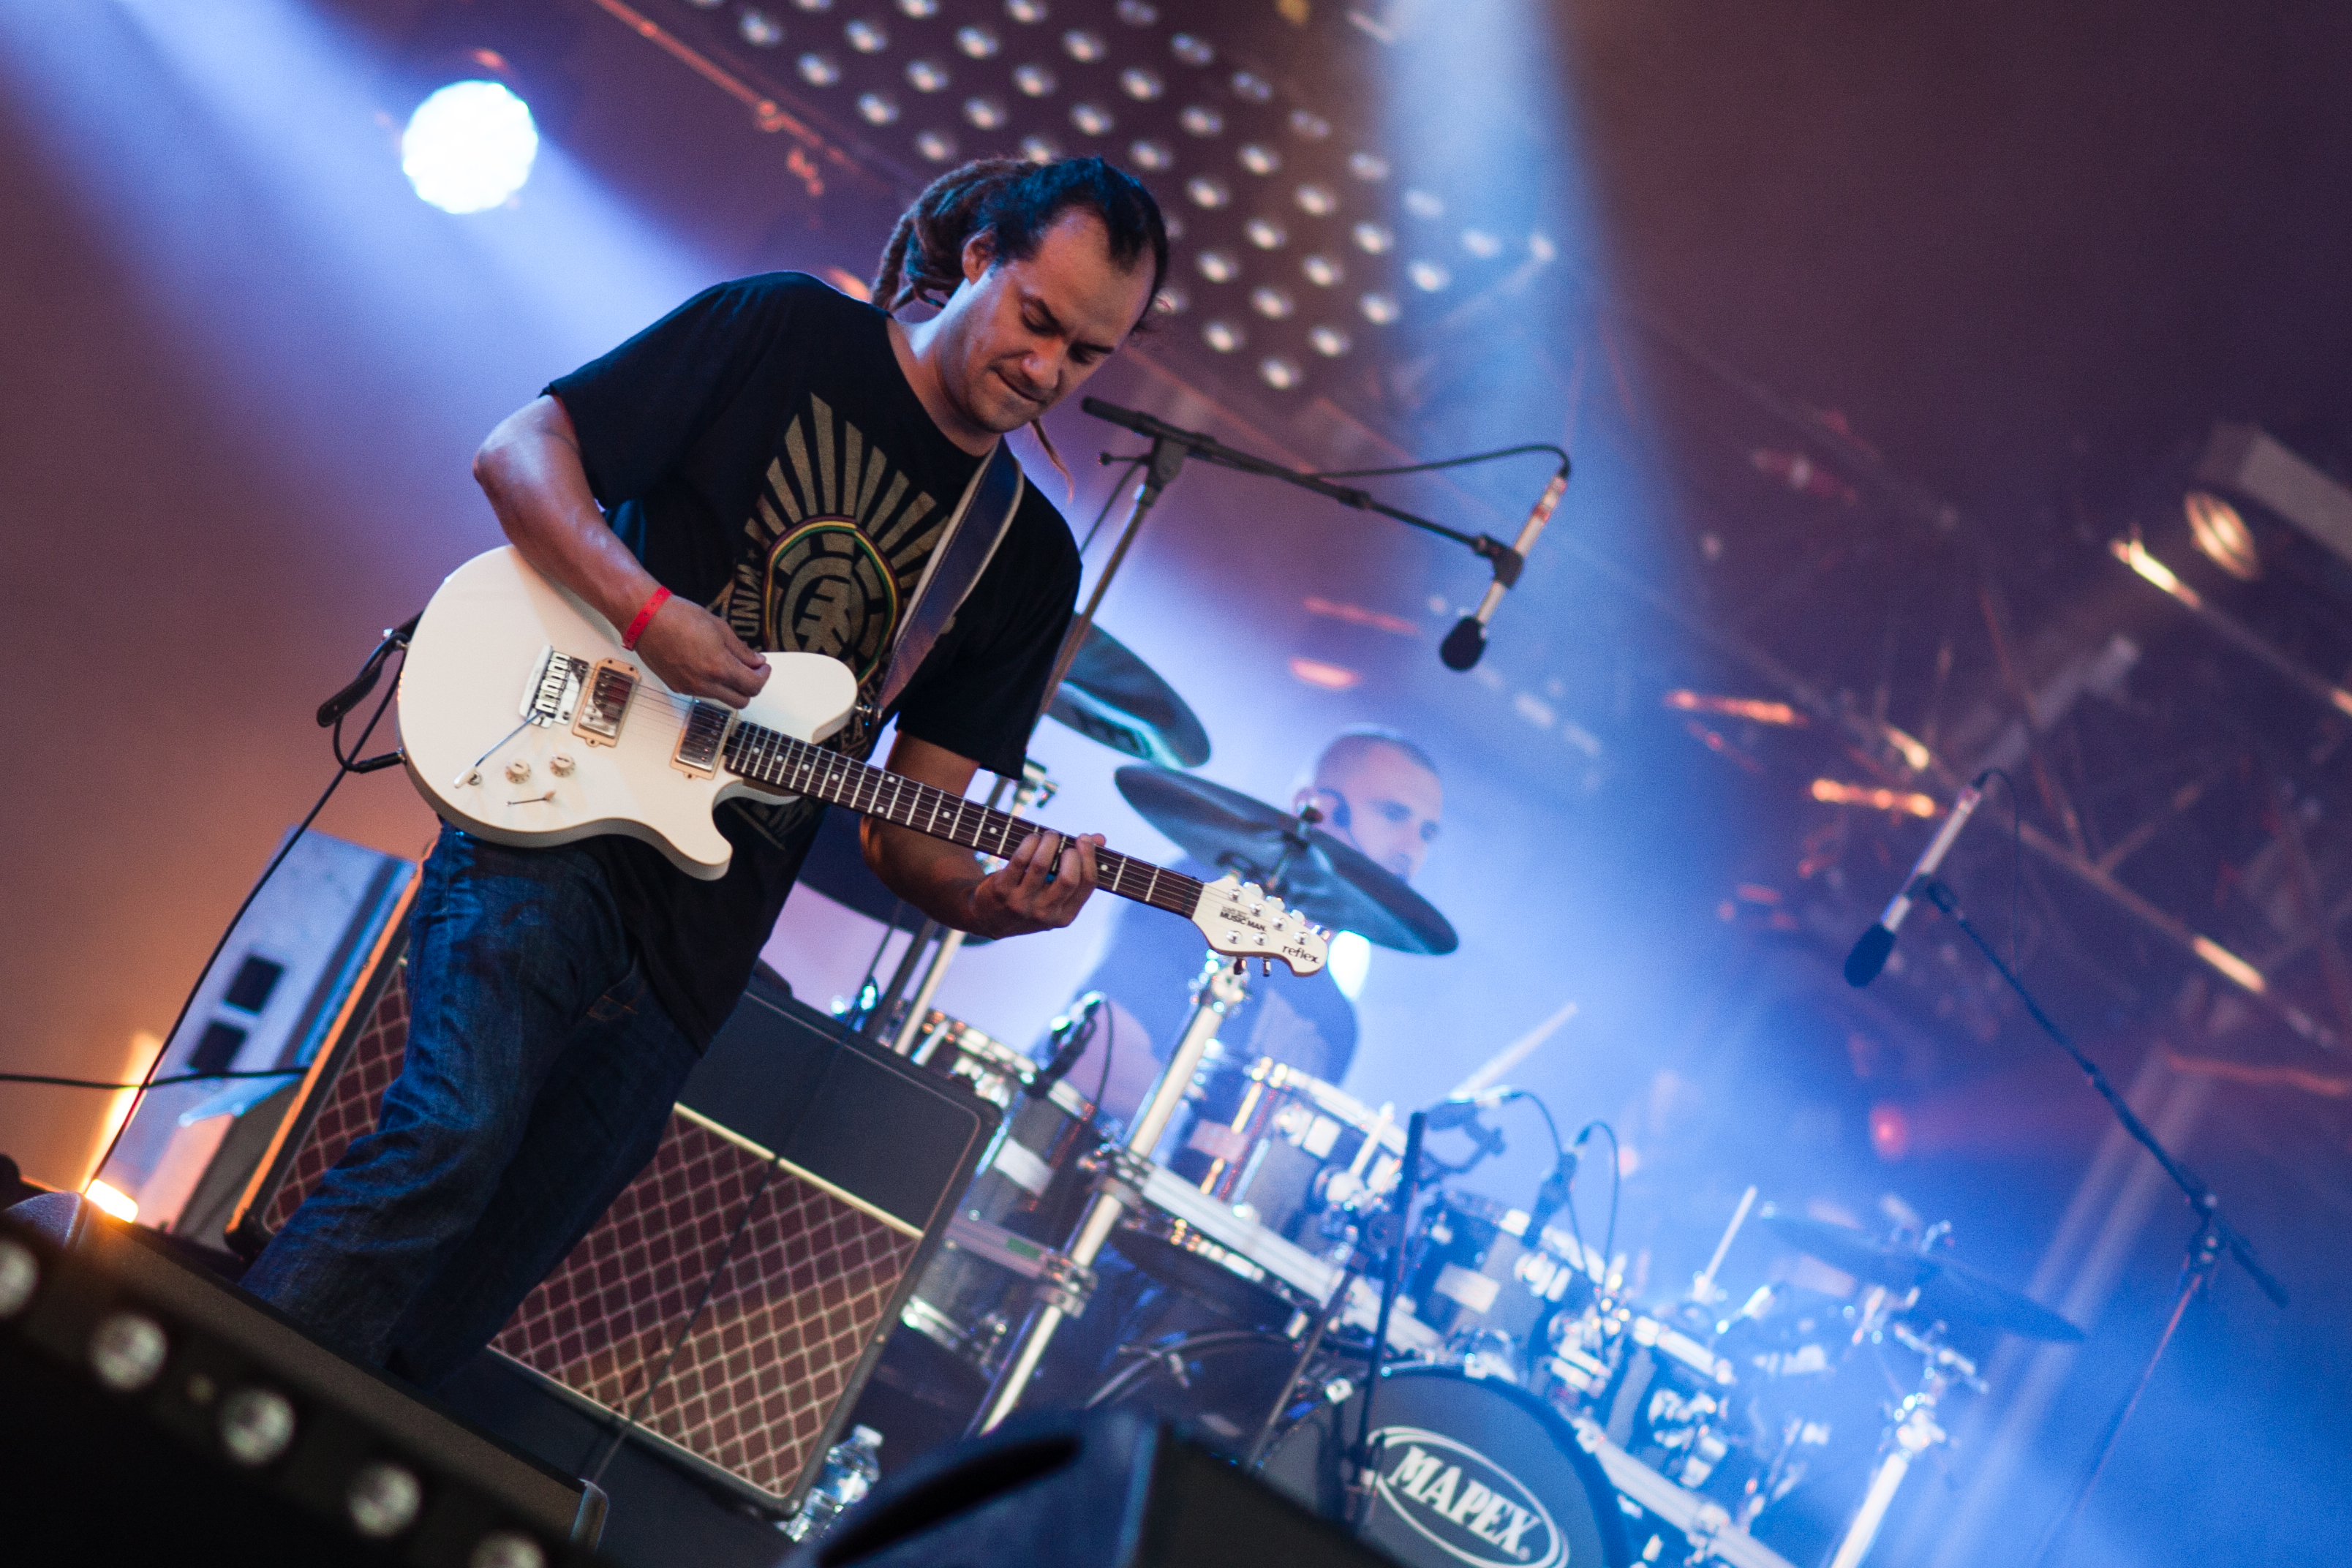
music, guitar, concert, live, canon, musician, festival, 40d, gig, stage, 2012, humanit, fetedelhuma, dub, dubinc, inc, performance, bassist, singing, guitarist, drums, drummer, entertainment, performing arts, singer songwriter, rock concert, social group, musical ensemble